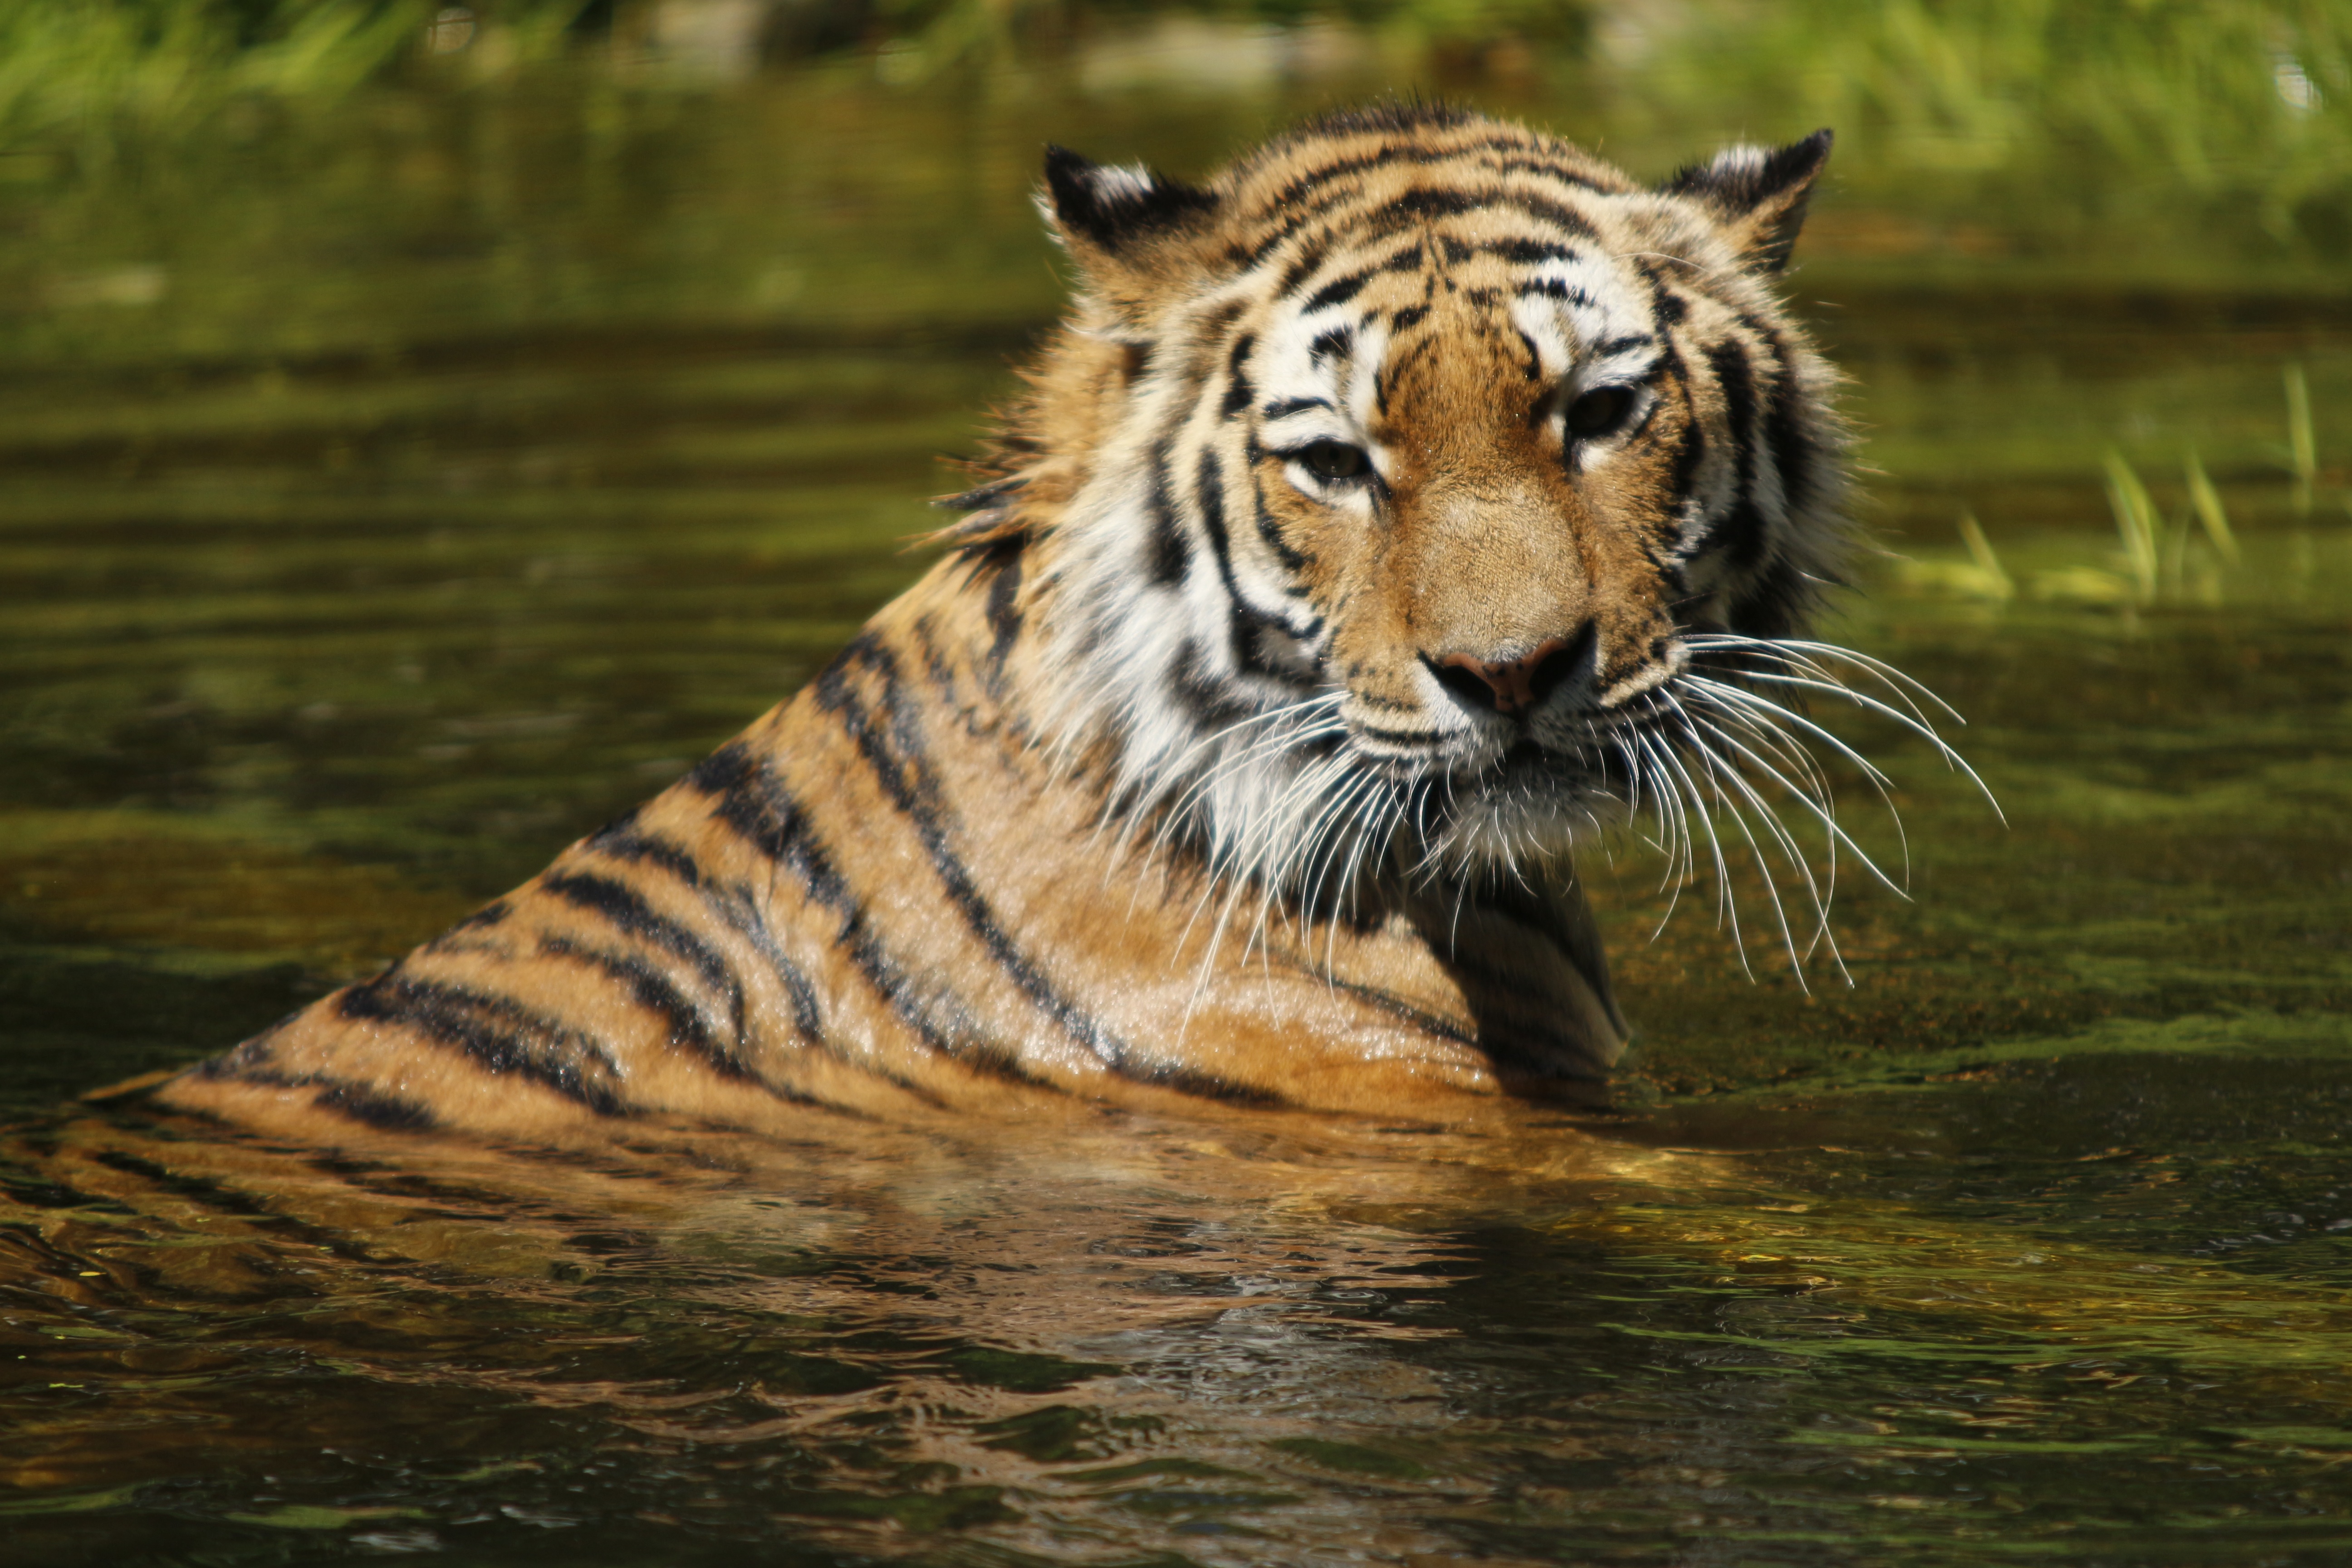
water, wildlife, swim, zoo, cat, mammal, mane, fauna, savanna, whiskers, tiger, vienna, vertebrate, safari, big cats, siberian tiger, cat like mammal, tiergarten sch nbrunn